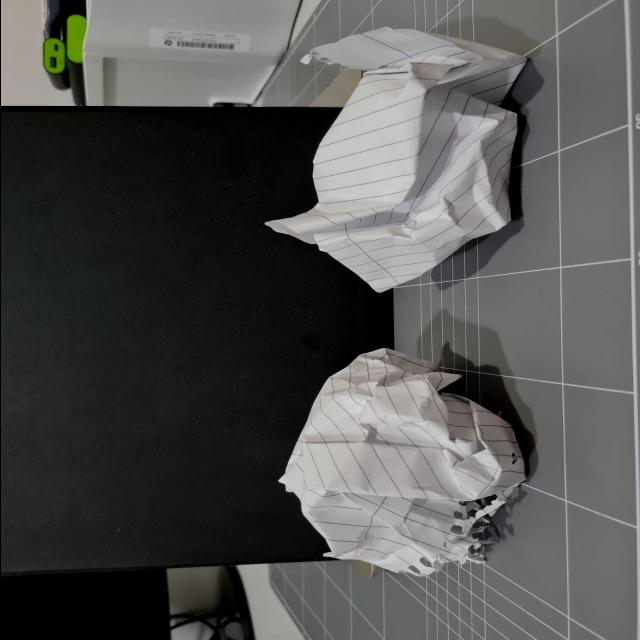
Label: tissues